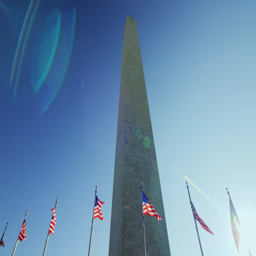
a sunny flare from the flag that flutters in the wind